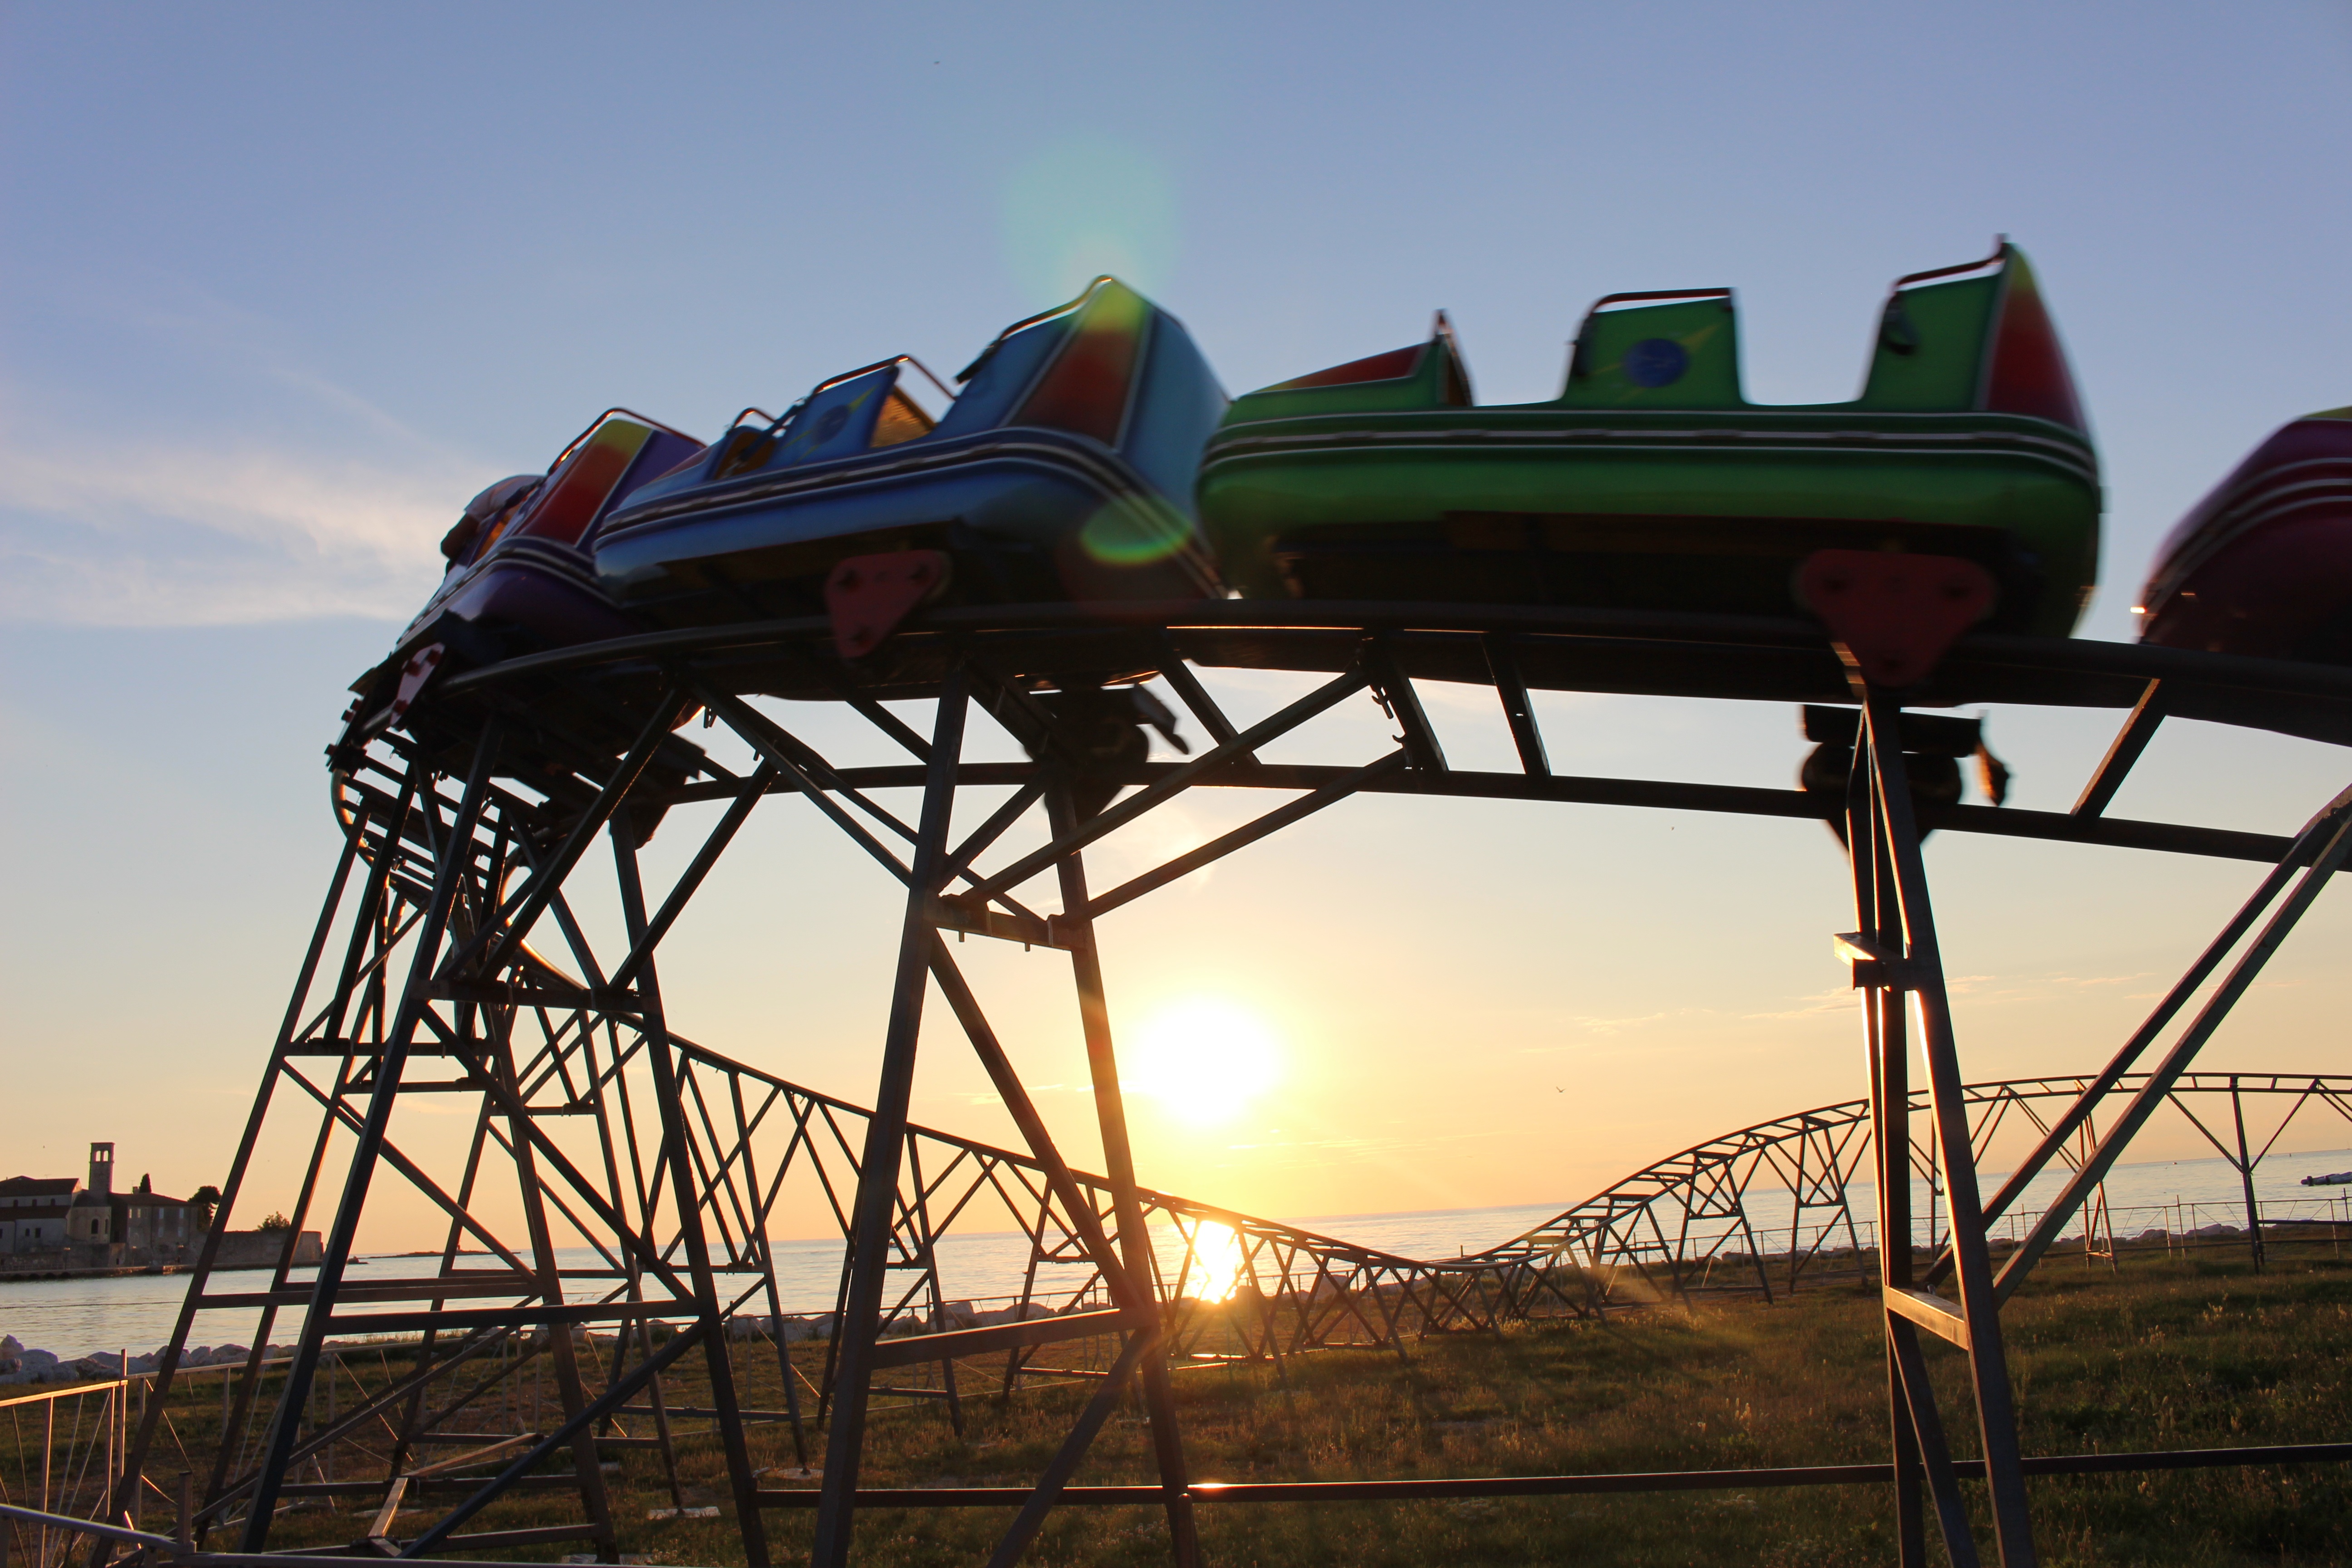
recreation, amusement park, park, roller coaster, fairground, croatia, pleasure, amusement ride, outdoor recreation, nonbuilding structure